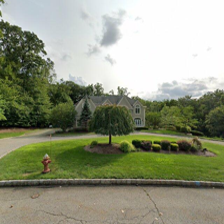
Label: streetView